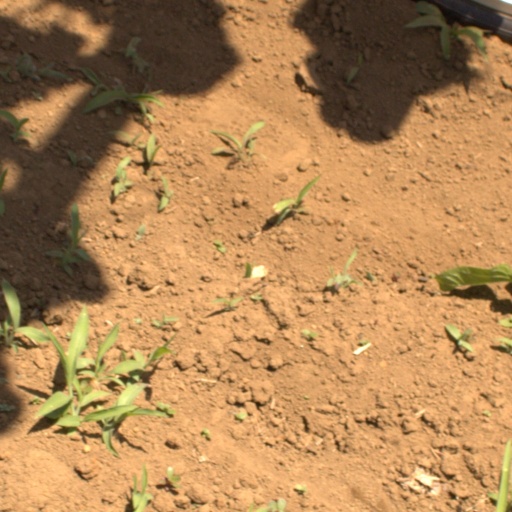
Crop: Jerusalem artichoke